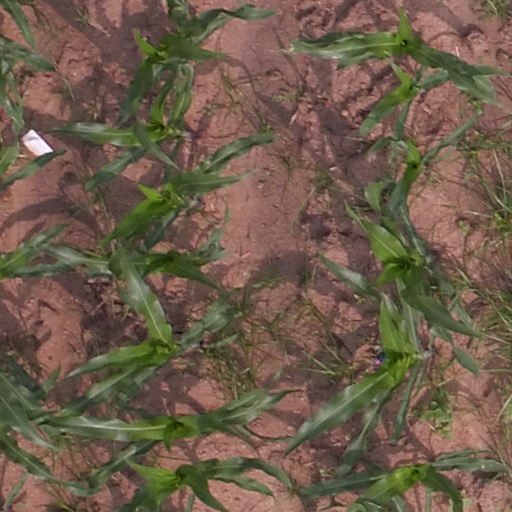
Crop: maize; corn